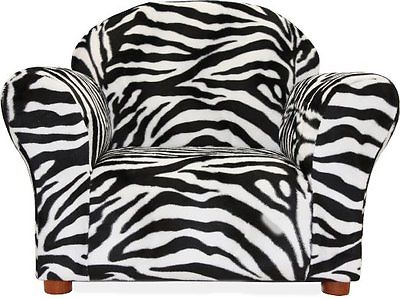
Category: chair